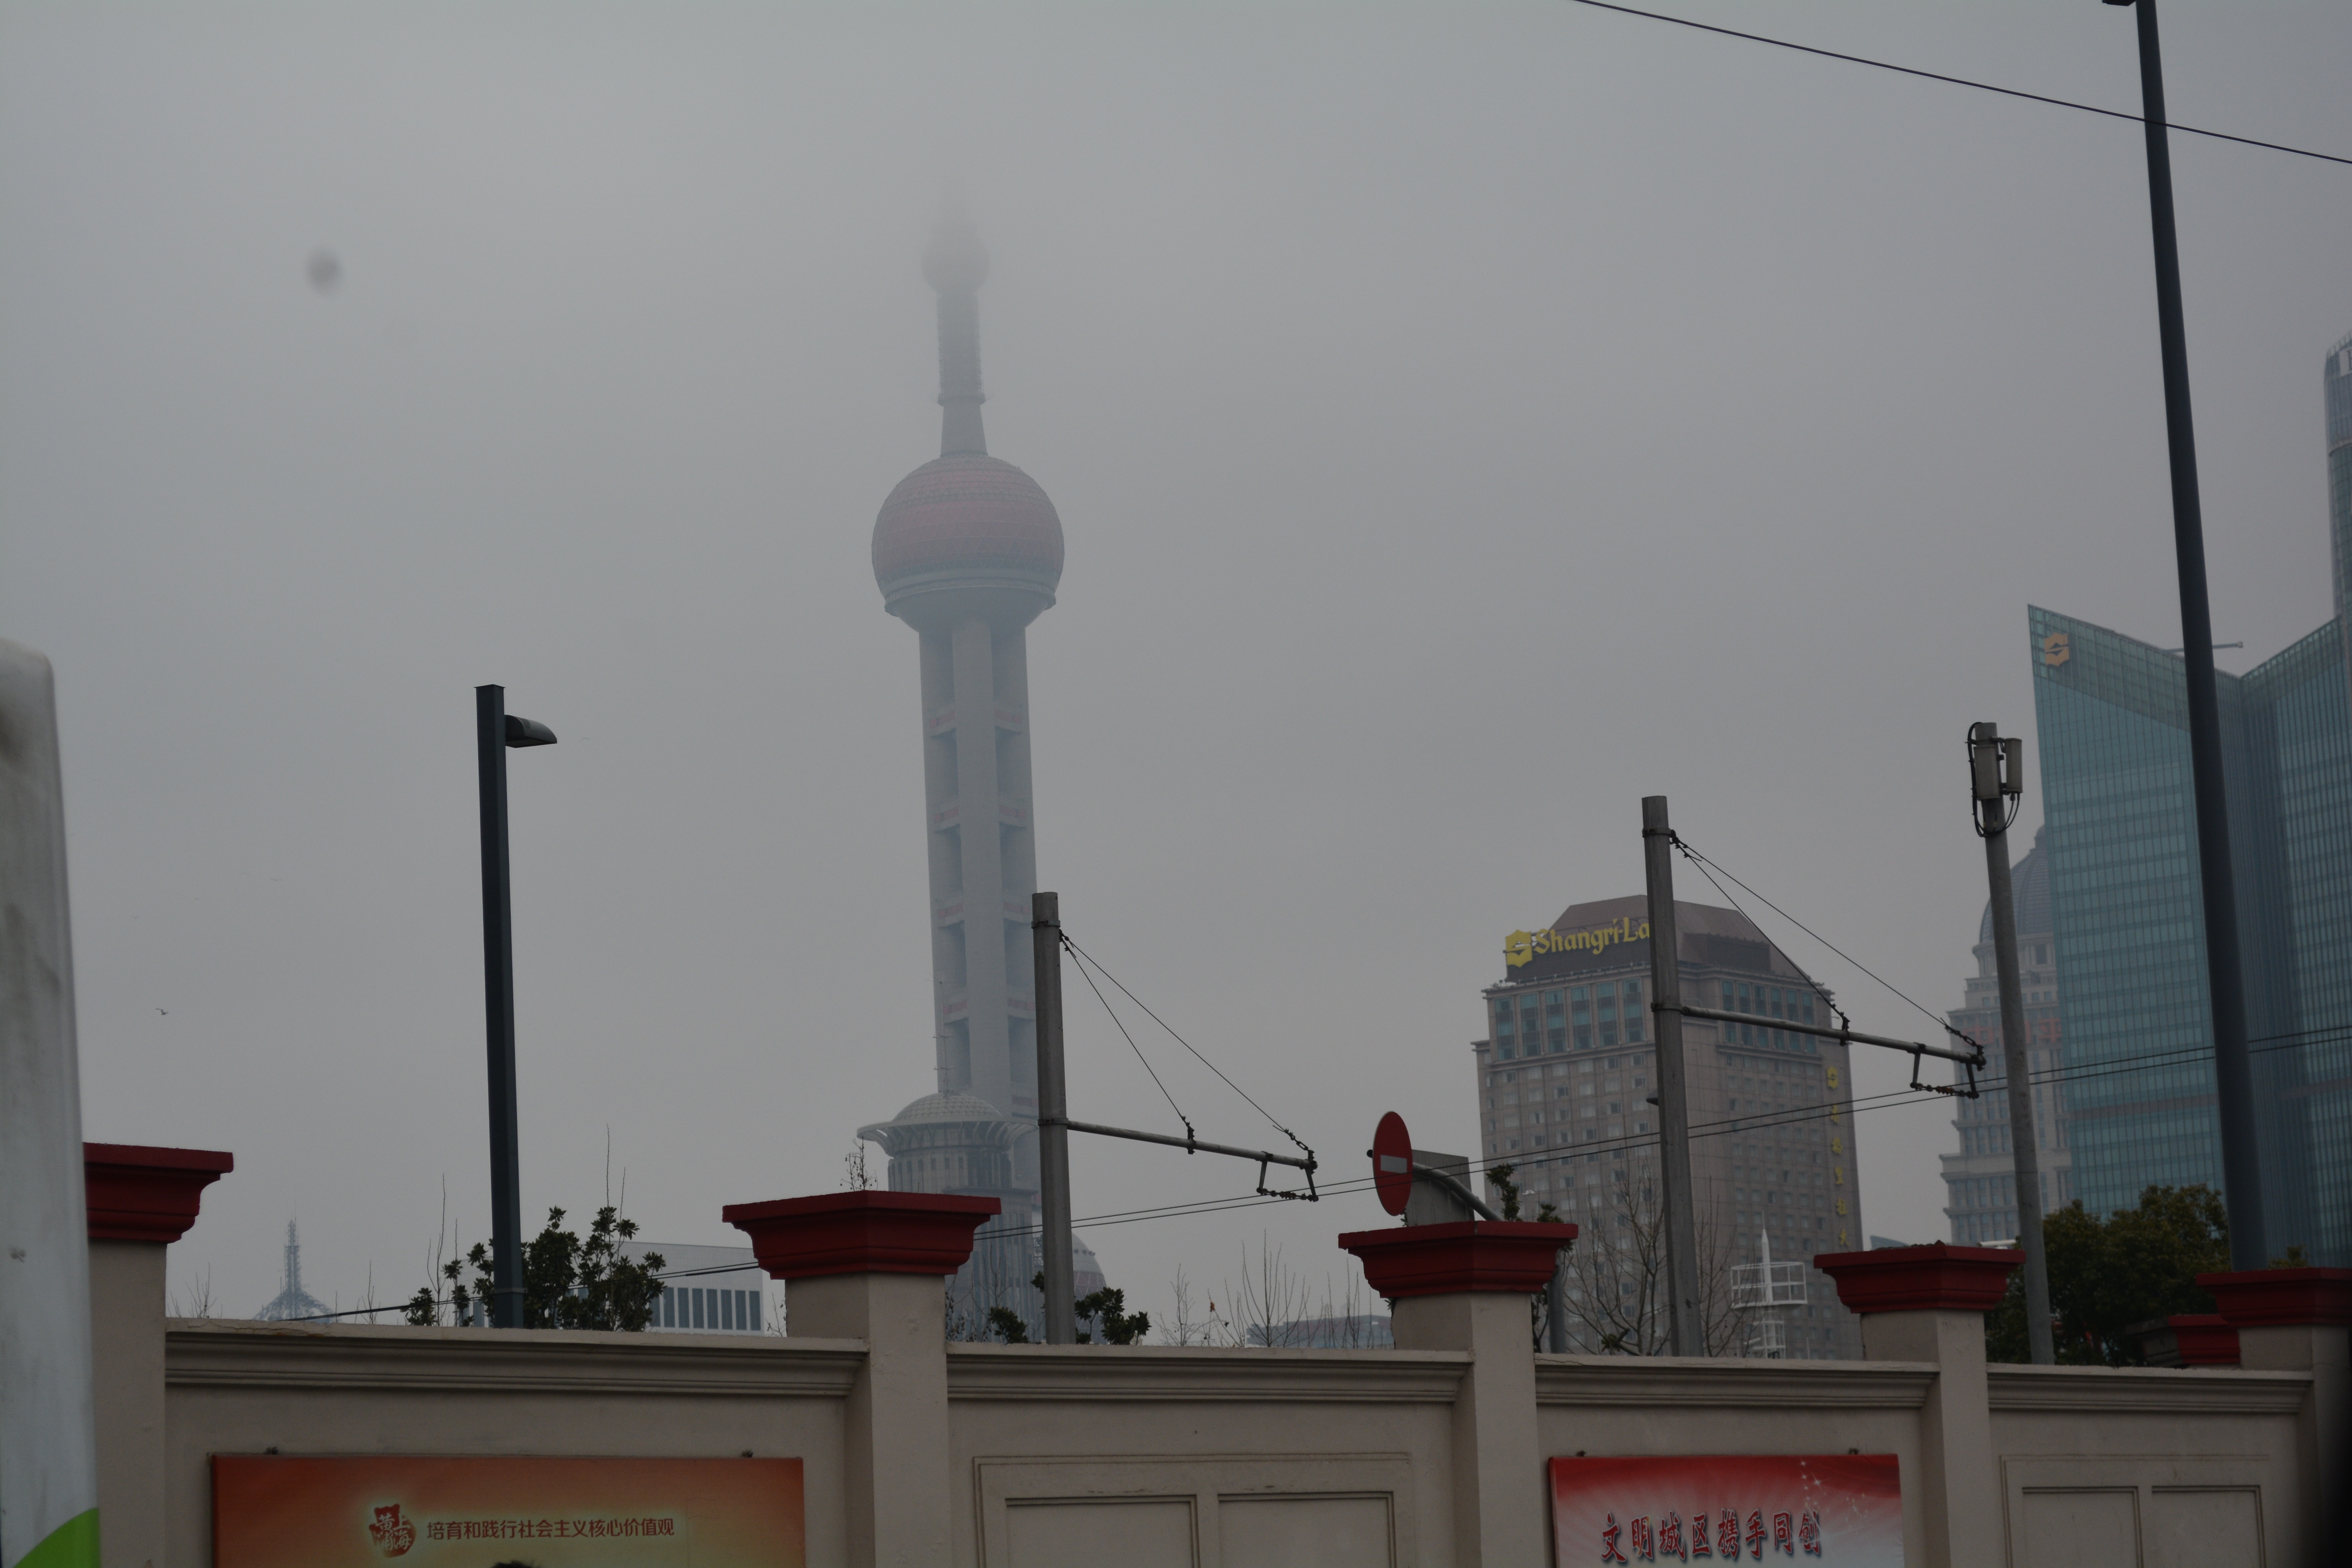
city, downtown, tower, street light, lighting, mosque, atmospheric phenomenon